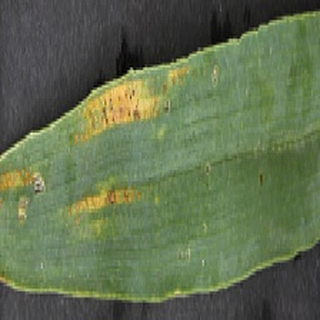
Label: wheat_yellow_rust